Lagonda 2.6-Litre

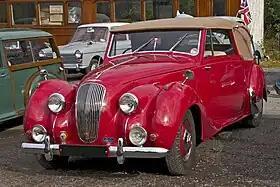
Lagonda 2.6-Litre Drophead Coupé

The Lagonda 2.6-Litre was an automobile produced in England by Lagonda from 1948 to 1953. It was the first model from that company following its purchase by David Brown in 1947, and was named for the new straight-6 engine which debuted with the car. The Lagonda straight-6 engine was designed by W. O. Bentley and would propel Lagonda's new parent company, Aston Martin, to fame.